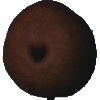
Label: pear_kaiser